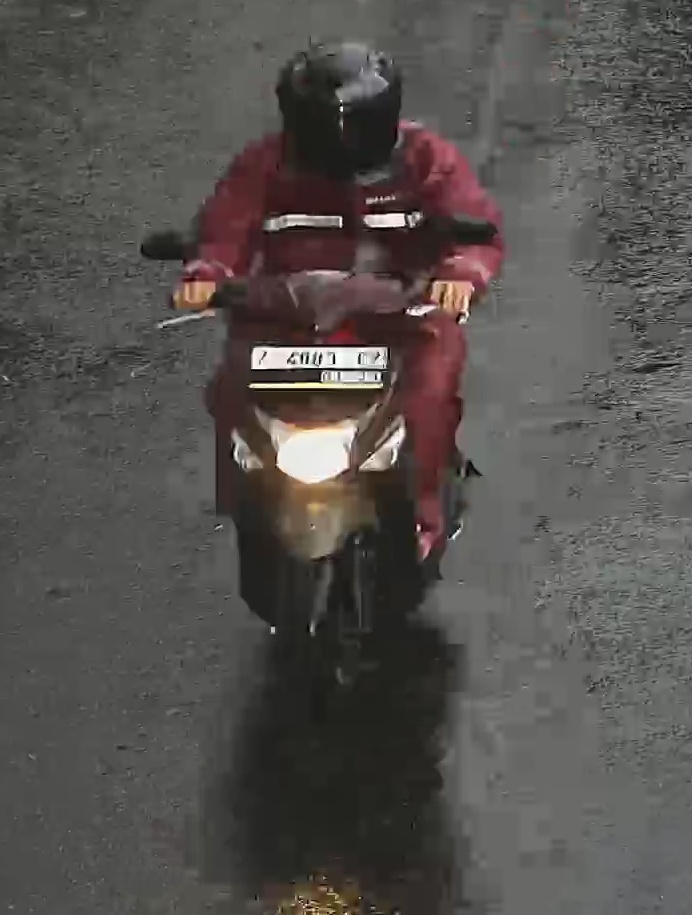
person-with-helmet: 1
person-without-helmet: 0